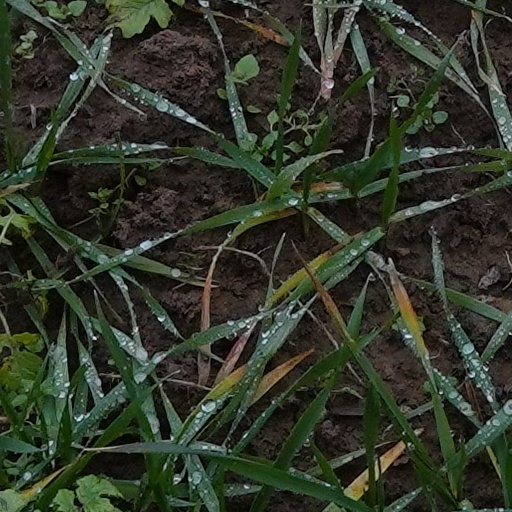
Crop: wheat